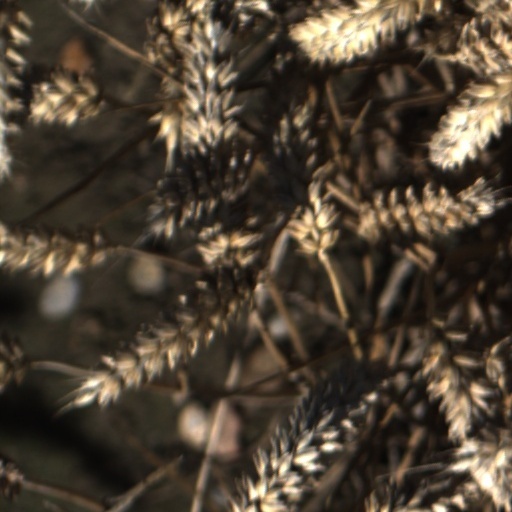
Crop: wheat